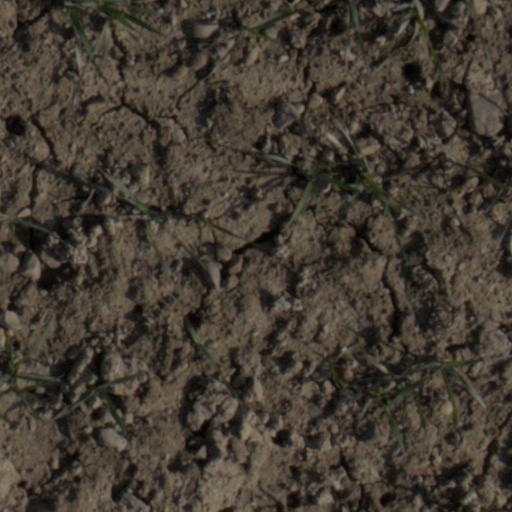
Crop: wheat